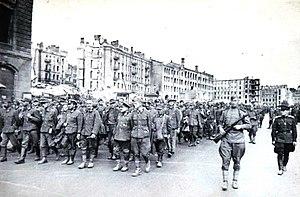
Environ trois millions de prisonniers de guerre allemands avaient été capturés par l'Union soviétique pendant la Seconde Guerre mondiale, la plupart d'entre eux lors des grandes avancées de l'Armée rouge dans la dernière année de la guerre. Les prisonniers de guerre furent utilisés comme travailleurs forcés dans l'économie de guerre soviétique et lors de la reconstruction d'après-guerre. En 1950, presque tous les survivants avaient été libérés. Officiellement, le dernier prisonnier de guerre allemand survivant rentra d'URSS en 1956. Selon les archives soviétiques, 381 067 prisonniers de guerre de la Wehrmacht moururent dans les camps du NKVD. Les estimations allemandes évaluent le nombre de prisonniers de guerre allemands morts en URSS à environ 1 million. Elles soutiennent que, parmi ceux signalés comme disparus, beaucoup étaient en fait morts comme prisonniers de guerre.
Vert-de-gris est un roman policier historique de Philip Kerr publié en anglais en 2010 et en français en 2013. Il s'agit du septième volet de la série Bernie Gunther.